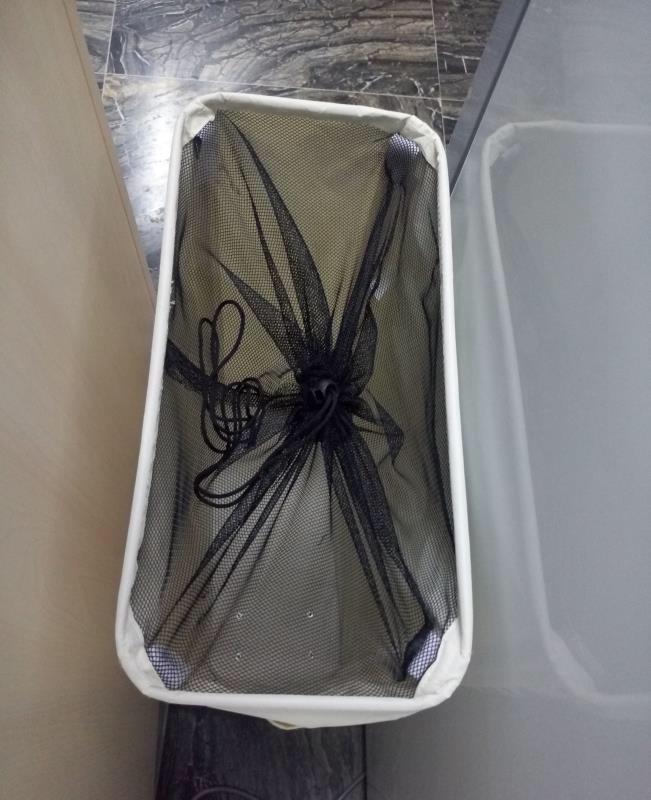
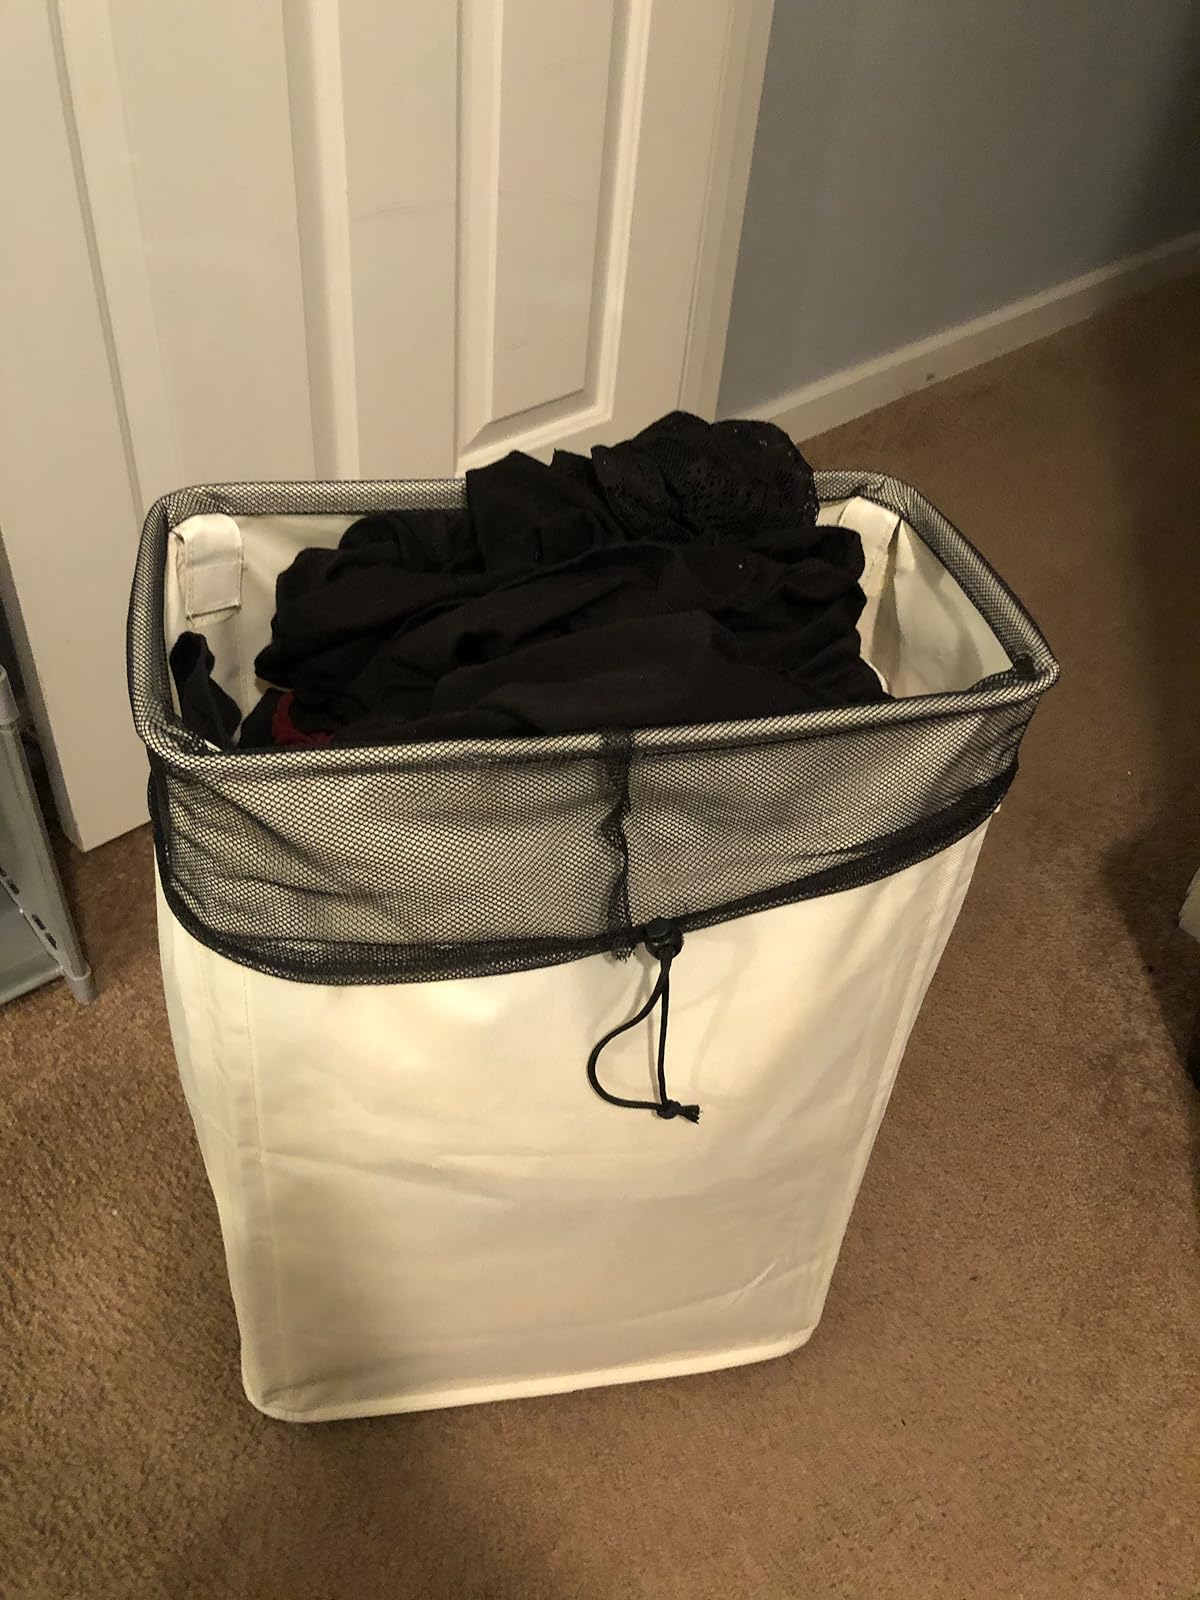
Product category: items_hamper
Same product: yes